Lone Soldier (video game)

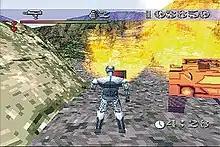
Screenshot from the German release showing the human main character replaced with a cyborg.

During development an alpha release was given to certain video game magazines to preview the game before the official release. The preview disc contained 3 rocky levels, early incarnations of the eventual Canyon levels.